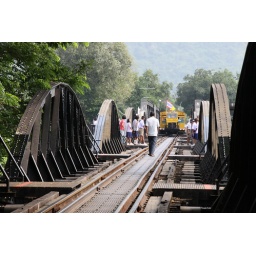
Visitors move out of the way as the tourist train chugs over the bridge on the river Kwai.